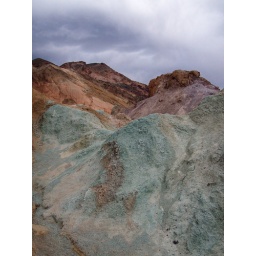
Blue, Purple, and Orange rock in Artist's Palette canyon